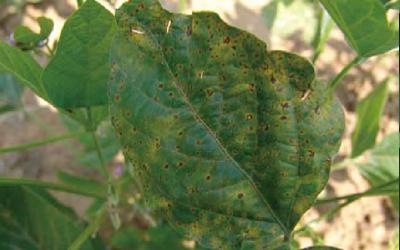
Plant: Soybean
Disease: soybean bacterial blight